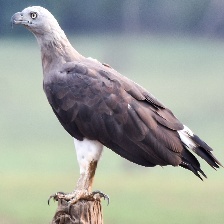
Species: GREY HEADED FISH EAGLE
Scientific name: ICHTHYOPHAGA ICHTHYAETUS